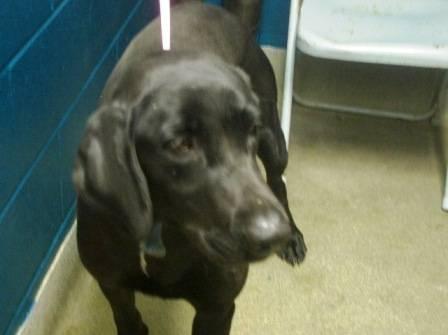
dog